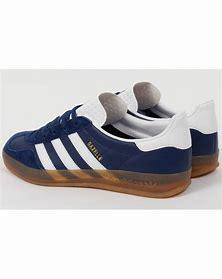
Brand: Adidas
Model: Gazelle Indoor